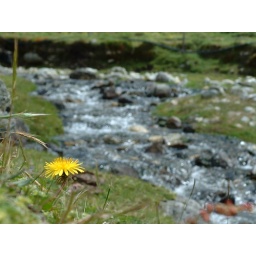
flower by the river